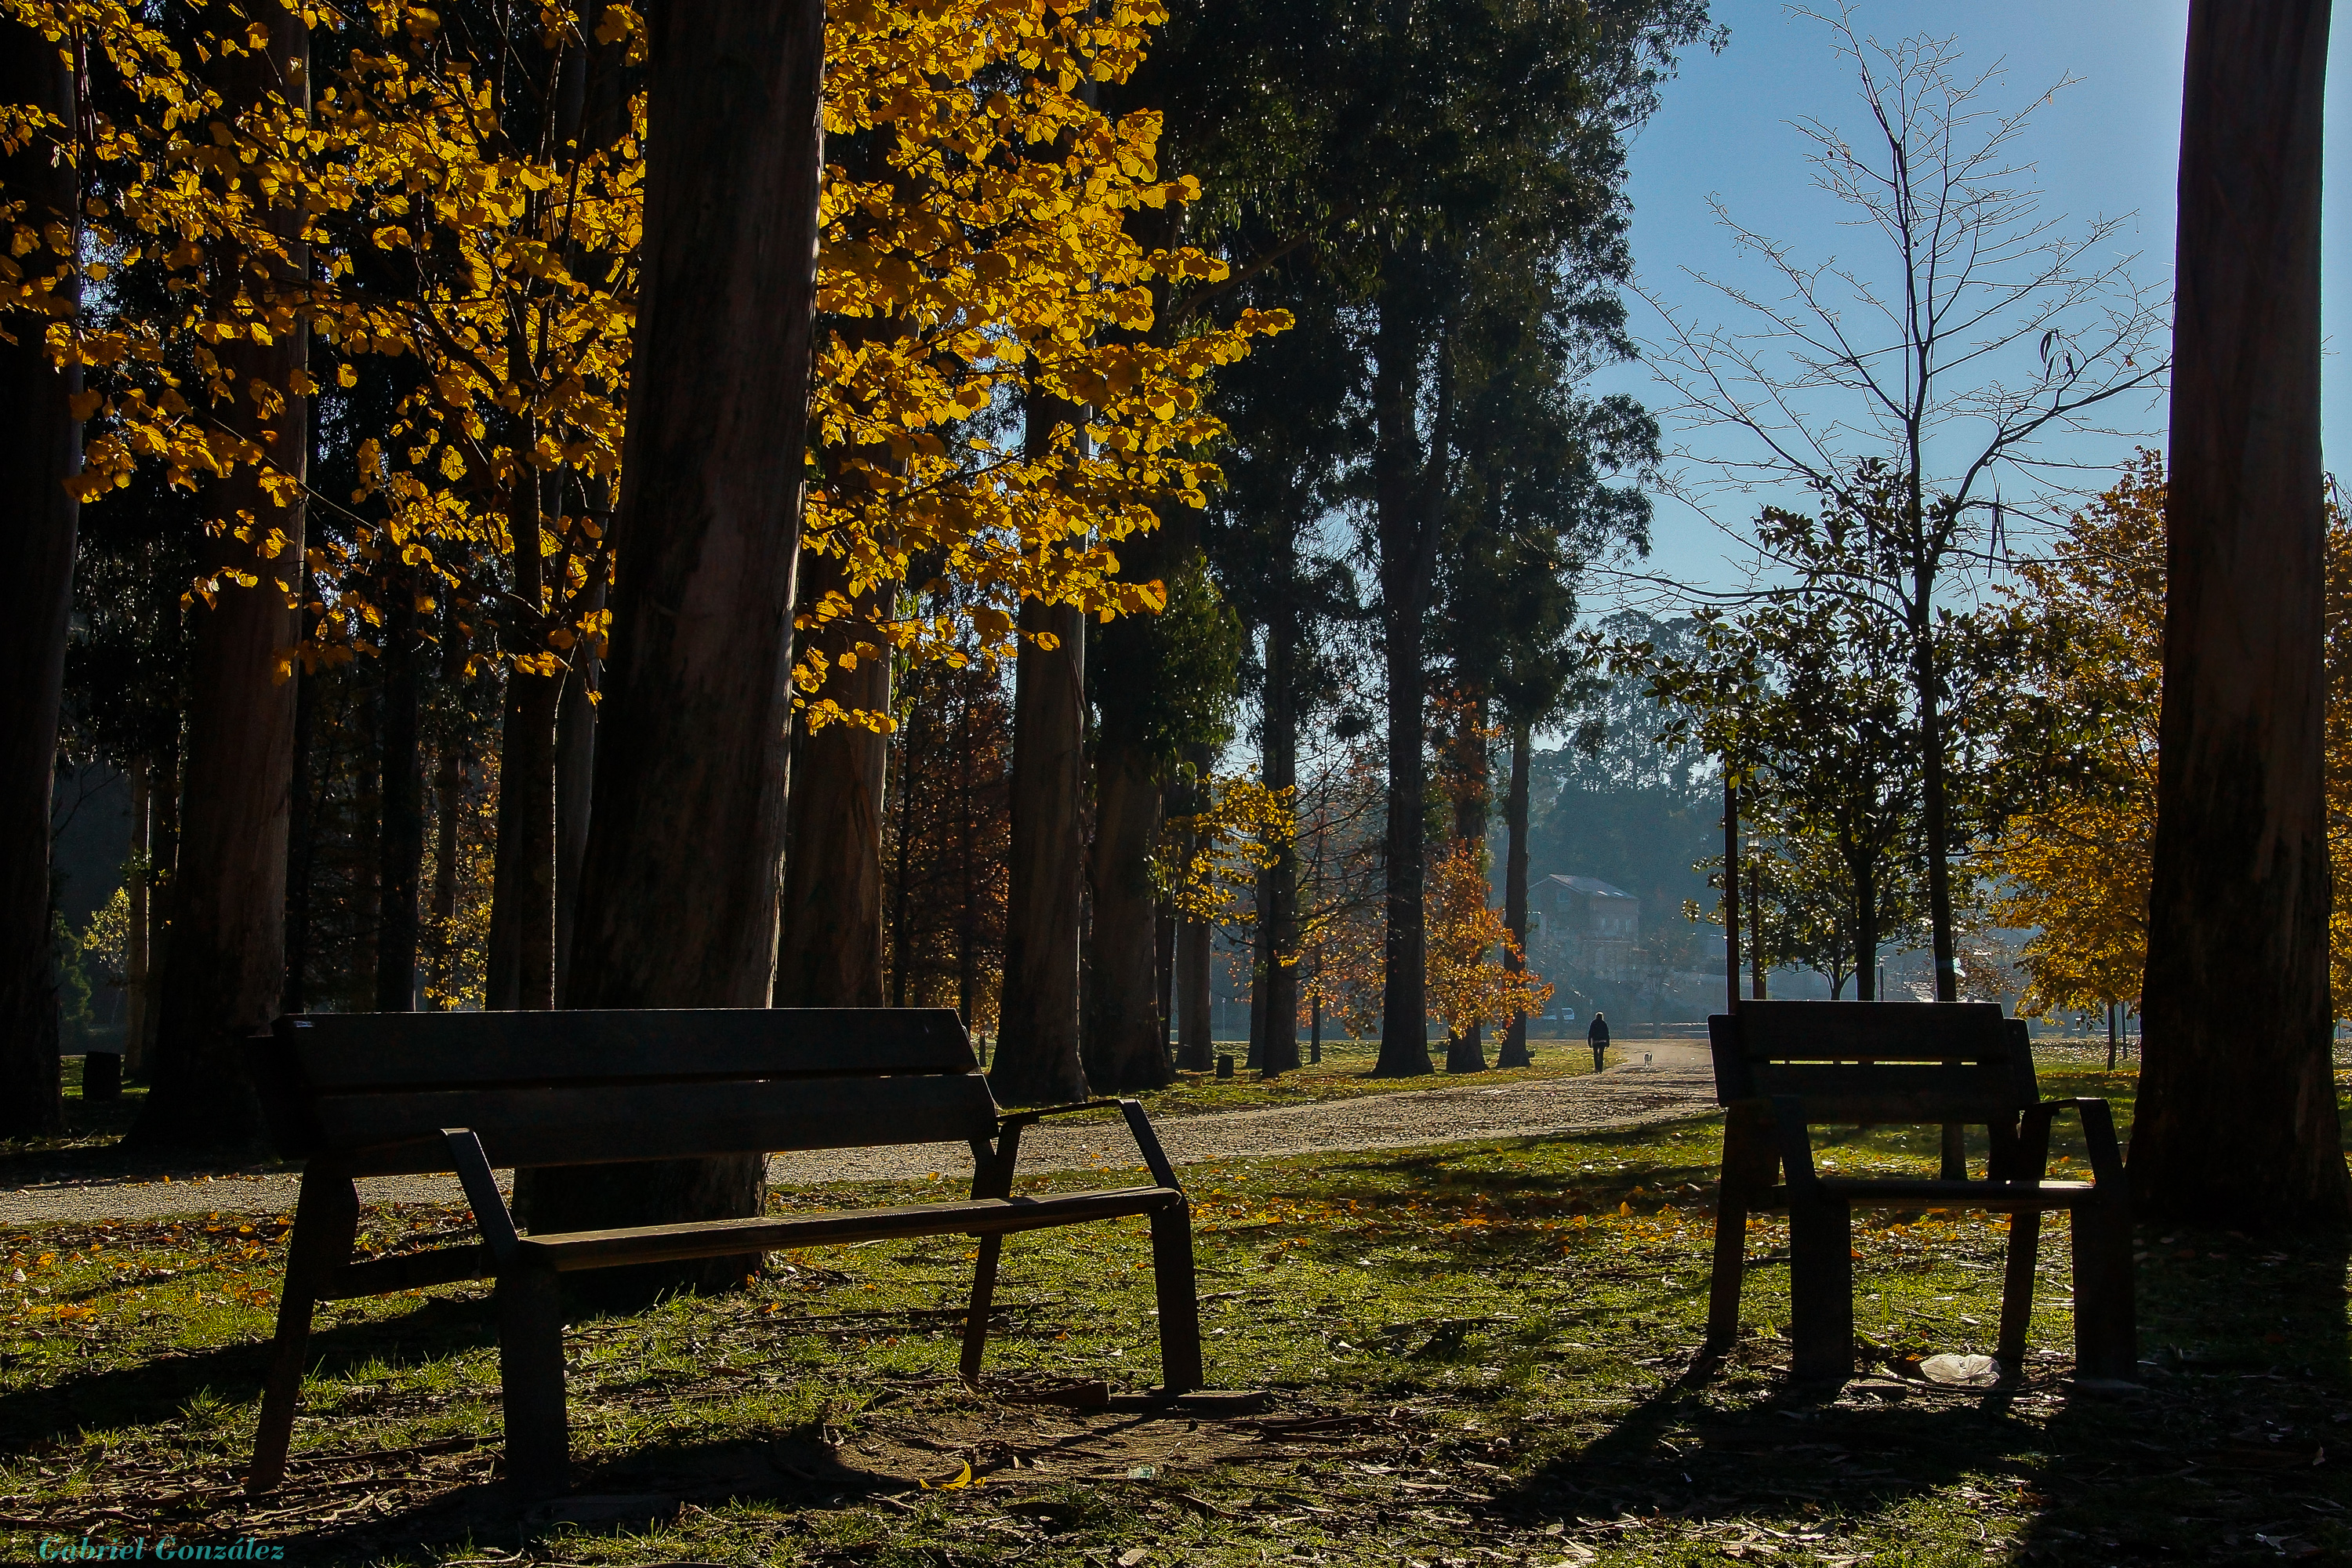
landscape, tree, plant, sunlight, morning, leaf, photo, evening, autumn, park, season, spain, galicia, pontevedra, paisajes, woodland, tamron18270mmpzd, tamron18270, a77, espana, g, ggl1, gaby1, xovesphoto, sonya77, xelodegalicia, 18270, sonya77v, gabrielcoru a, r ol rez, urban area, woody plant